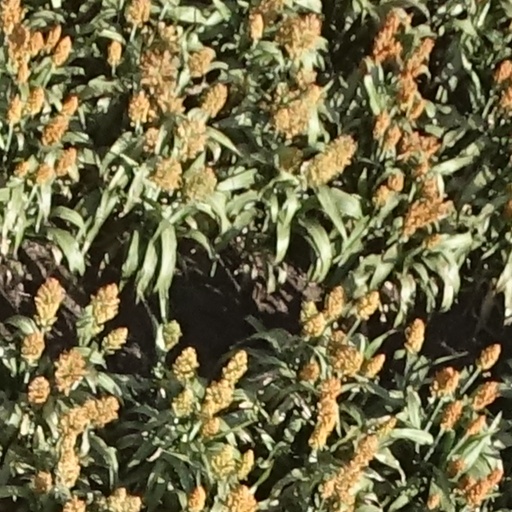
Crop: sorghum